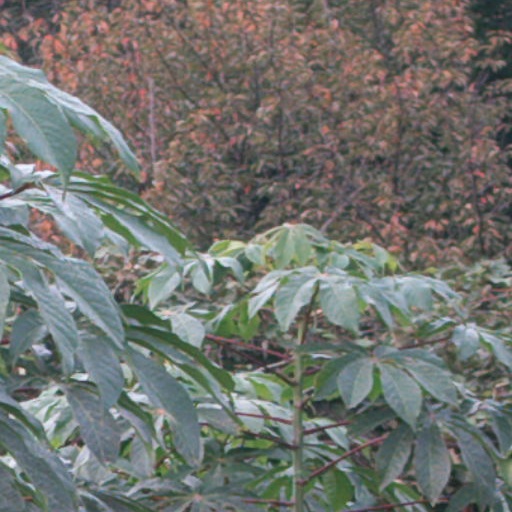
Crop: cassava